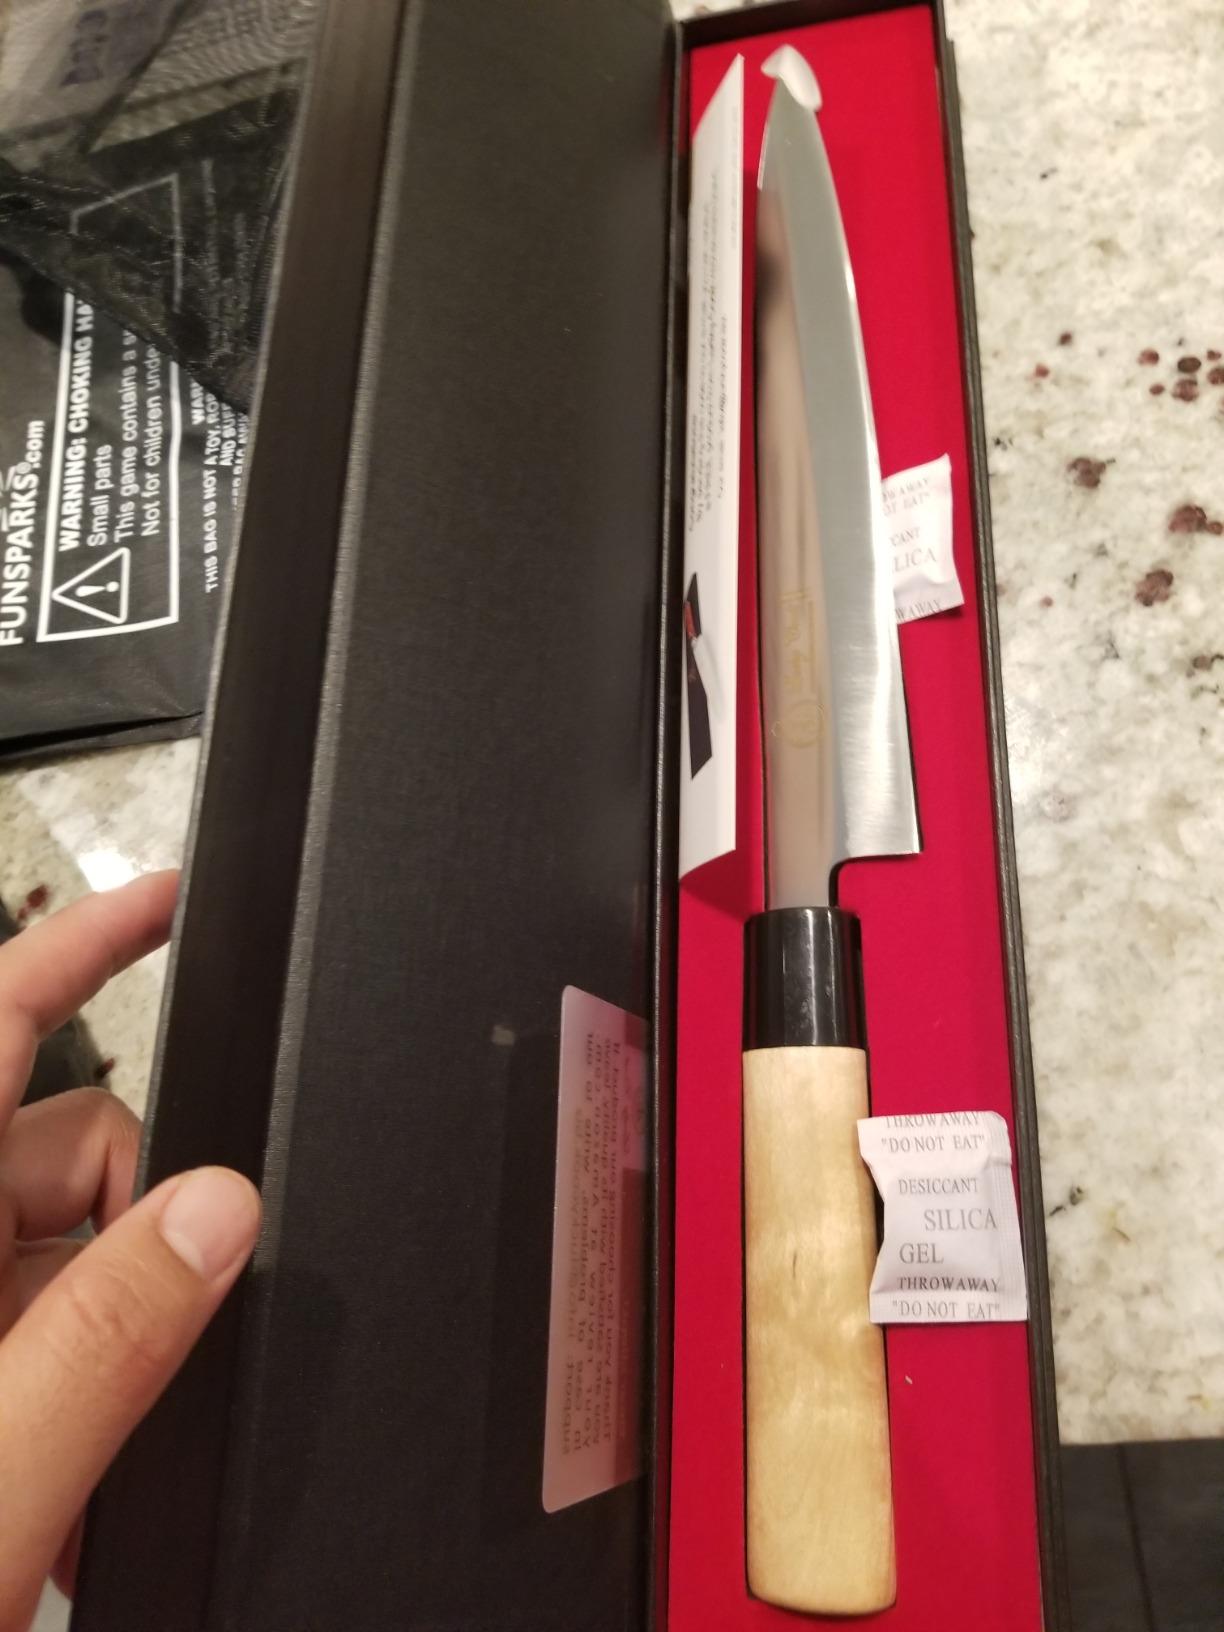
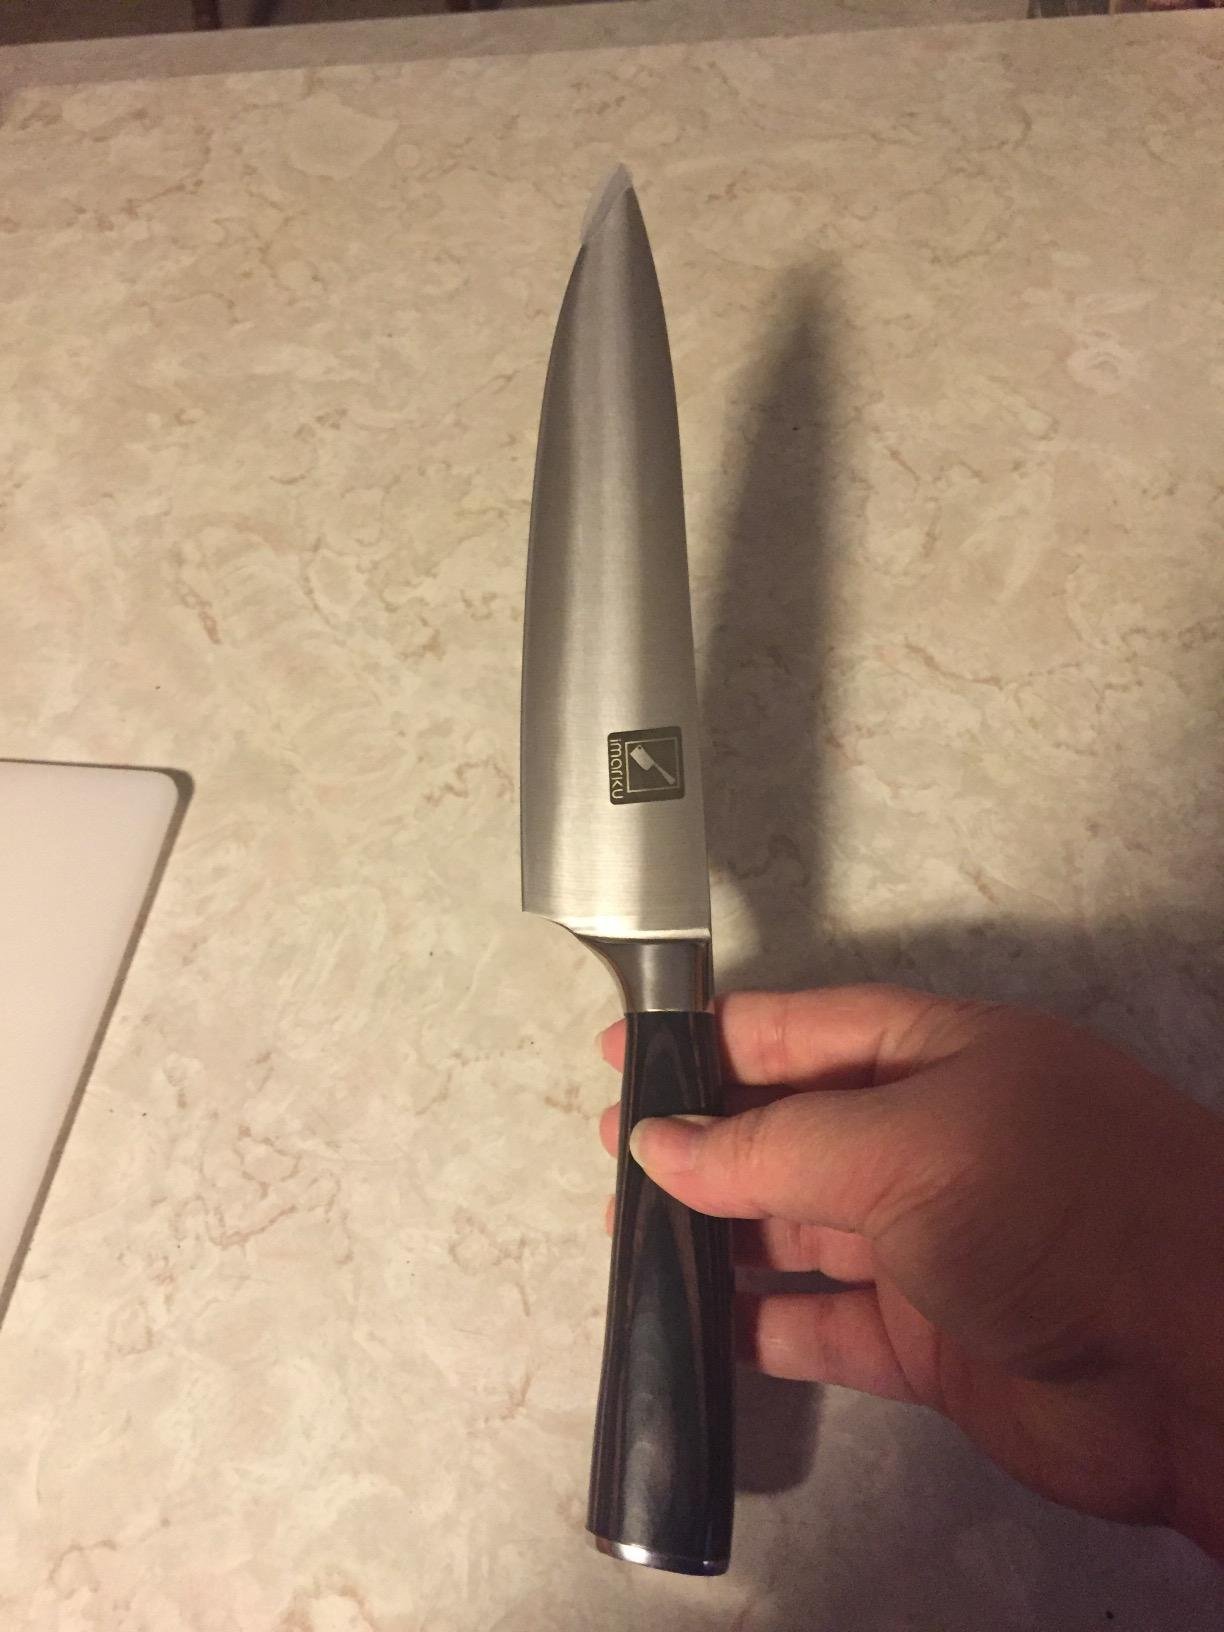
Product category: items_knife
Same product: no